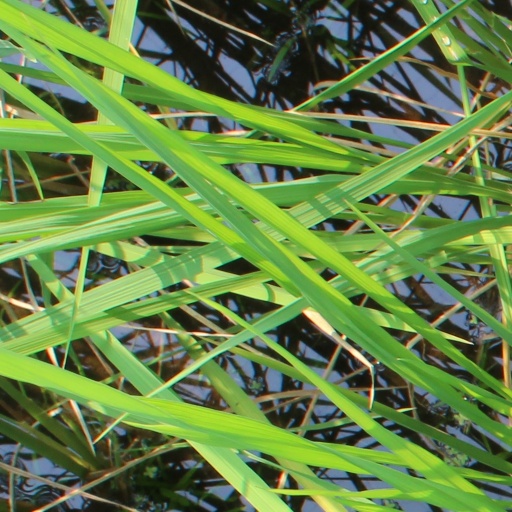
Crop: rice